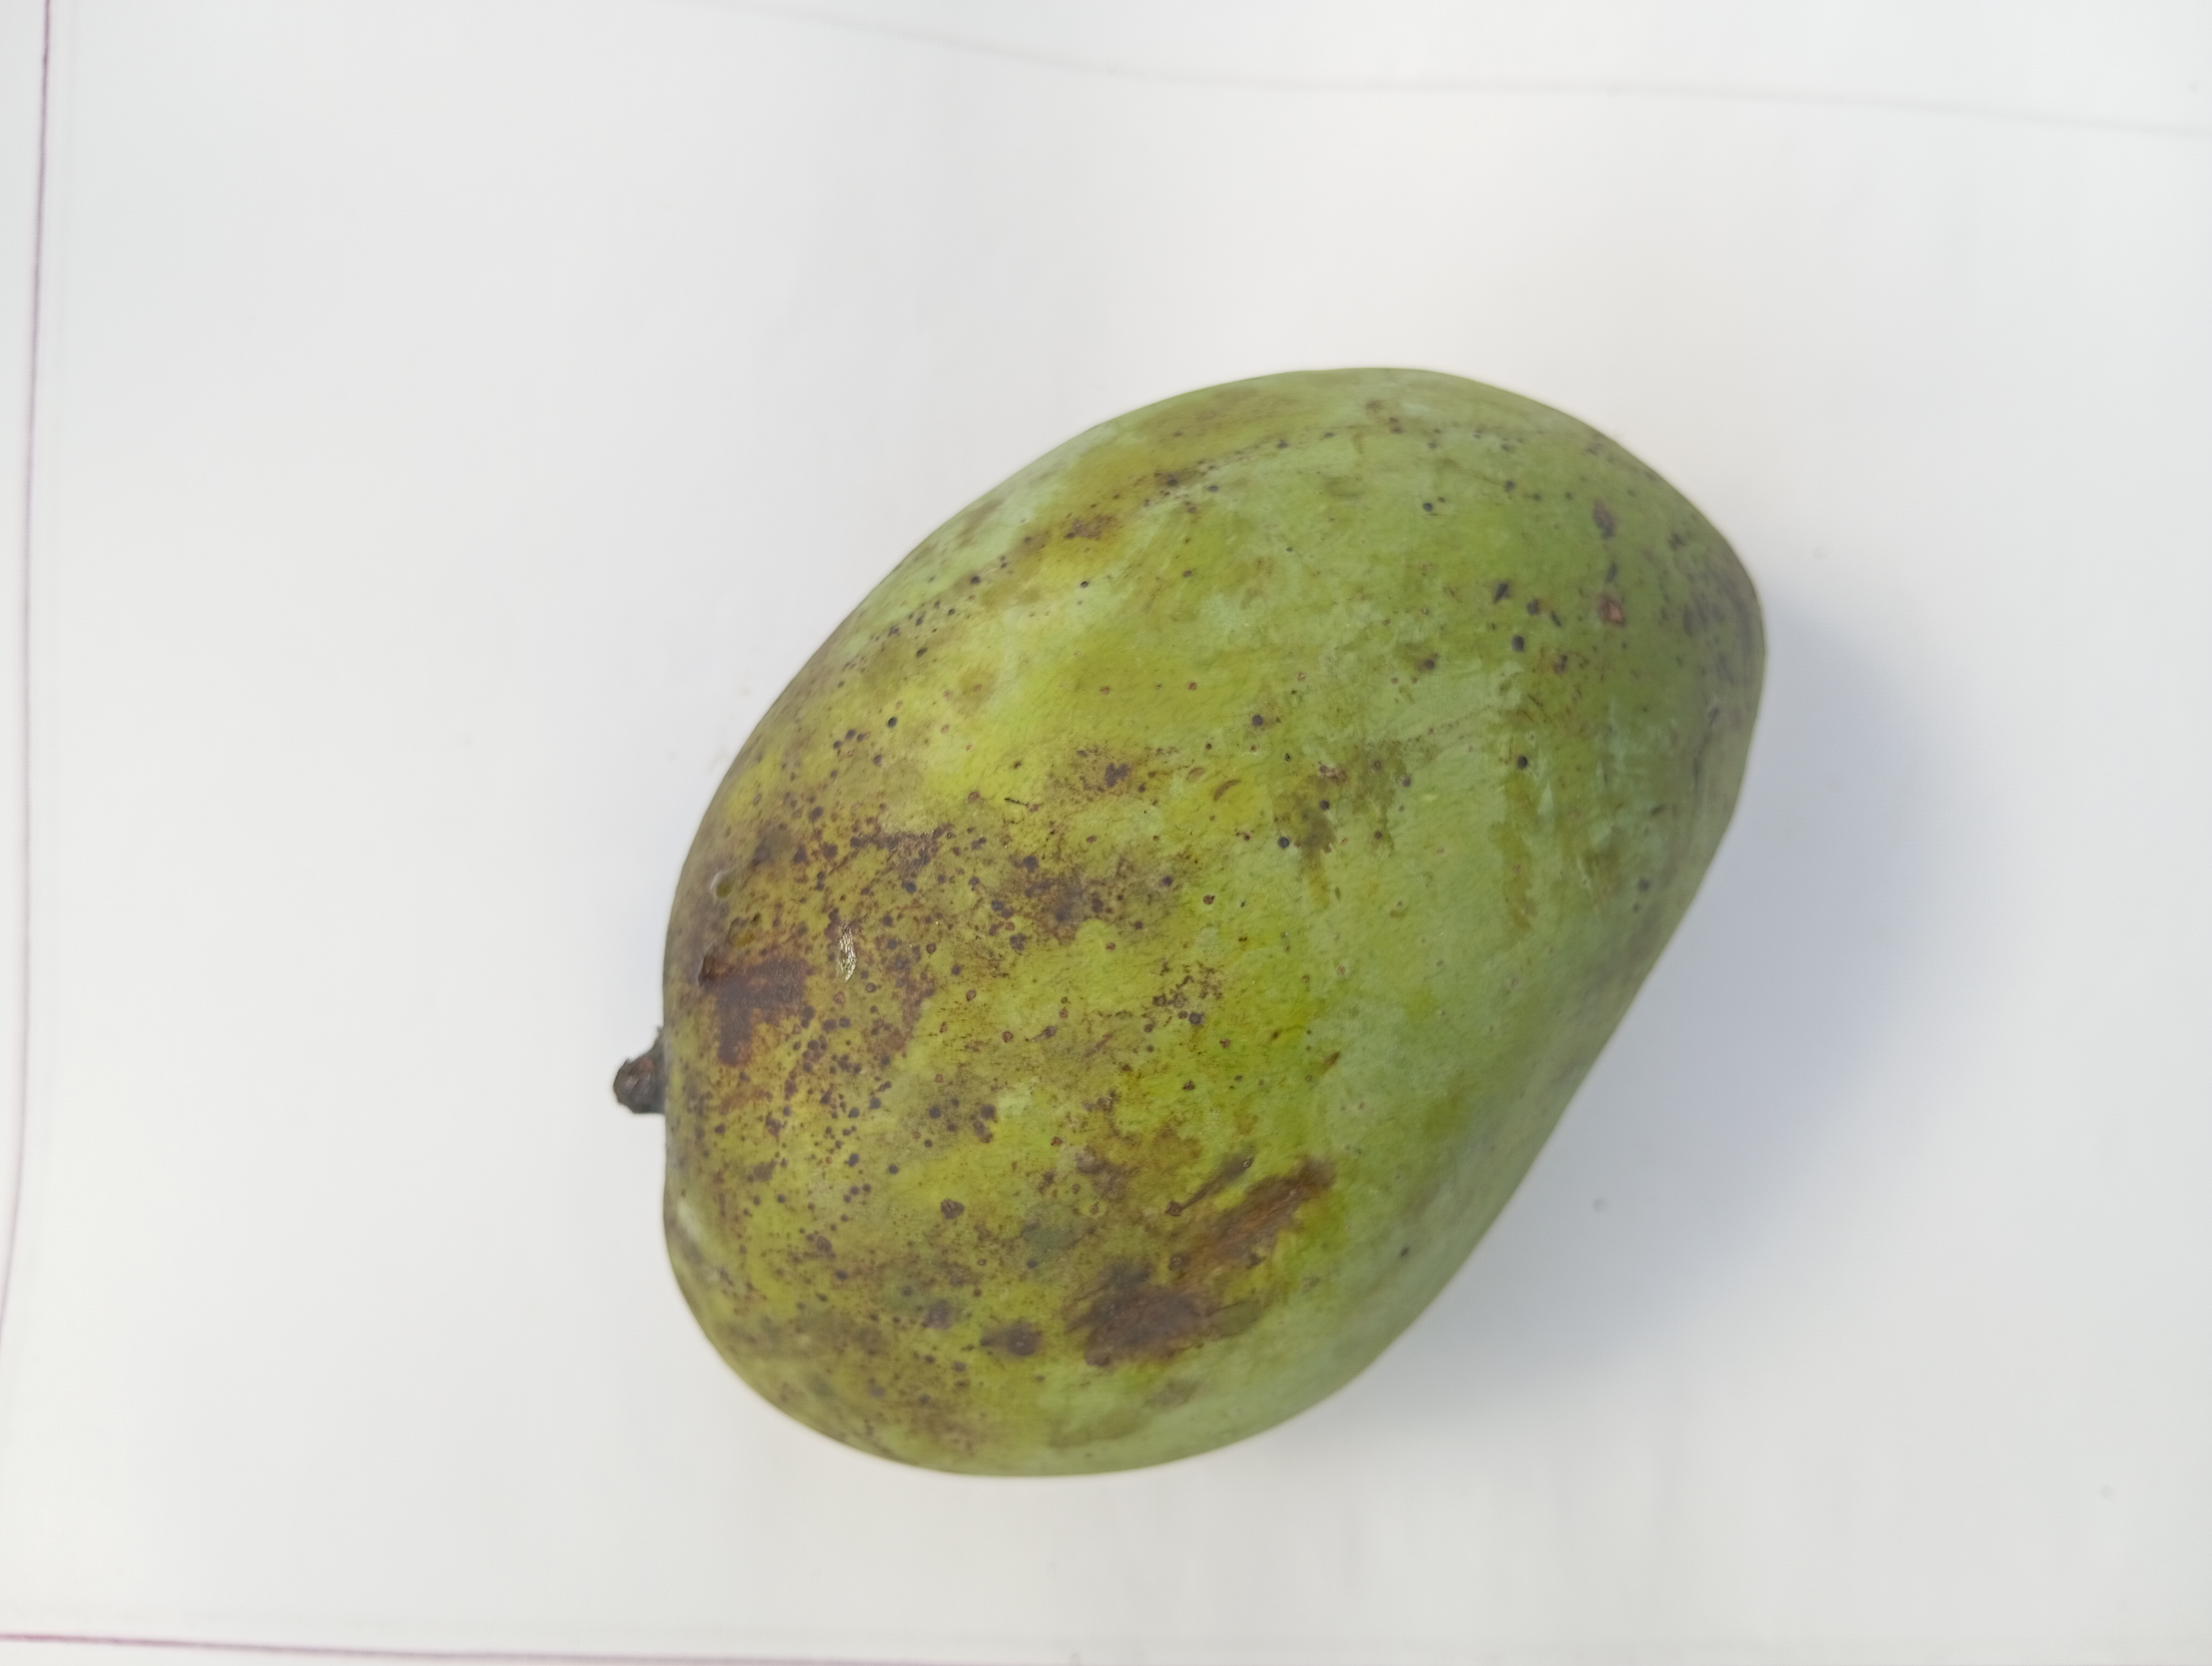
Mango variety: Fazli